Dim River

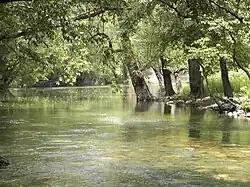
Dim Çayı

Dim River is a Turkish river, located in the Alanya district of Antalya province. The source of the Dim River are the river systems in the highlands of Konya Province, with the river itself around 60 kilometres (37 mi) flowing westwards into the Mediterranean Sea.